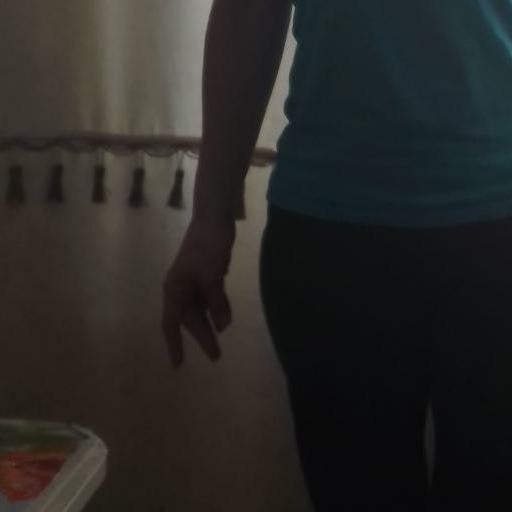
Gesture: no_gesture